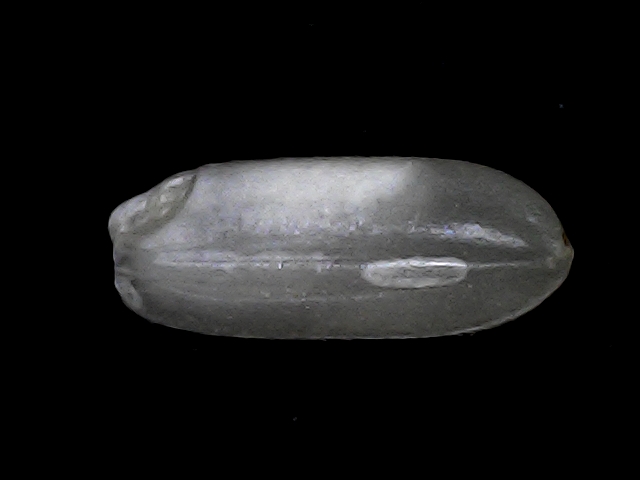
Rice variety: BRRI74